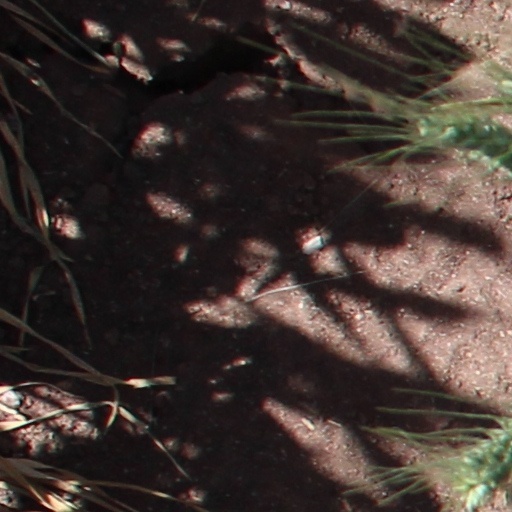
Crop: wheat